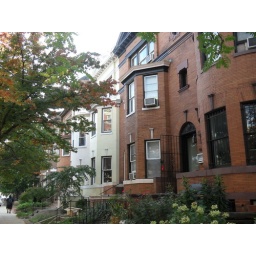
Rowhouses with keystones over the windows and doors